Donald Duck

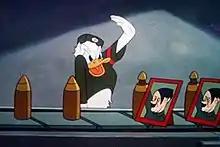
Donald worked in a Nazi factory in "Der Fuehrer's Face" (1943).

During World War II, Donald appeared in several animated propaganda films, including the 1943 "Der Fuehrer's Face". In this cartoon, Donald plays a worker in an artillery factory in "Nutzi Land" (Nazi Germany). He struggles with long working hours, very small food rations, and having to salute every time he sees a picture of the Führer (Adolf Hitler). These pictures appear in many places, such as on the assembly line in which he is screwing in the detonators of various sizes of shells. In the end, he becomes little more than a small part in a faceless machine with no choice but to obey until he falls, suffering a nervous breakdown. Then Donald wakes up to find that his experience was, in fact, a dream. At the end of the short, Donald looks to the Statue of Liberty and the American flag with renewed appreciation. "Der Fuehrer's Face" won the 1942 Academy Award for Animated Short Film. "Der Fuehrer's Face" was also the first of two animated short films to be set during the War to win an Oscar, the other being Tom and Jerry's short film, "The Yankee Doodle Mouse".